18th Fighter Interceptor Squadron

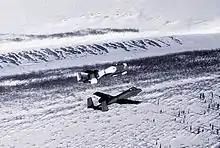
18th TFS A-10As in 1982

On 1 October 1977 the squadron was reactivated under the 343rd Tactical Fighter Group, assigned to the 21st Composite Wing of Alaskan Air Command flying the McDonnell Douglas F-4E Phantom II at Elmendorf AFB, Alaska. The squadron specialized in air-to-ground operations within the 21st Composite Wing. The squadron moved to Eielson AFB, Alaska at the end of 1981 and began converting to the Fairchild Republic A-10A Thunderbolt II.